Pietro Alemanno

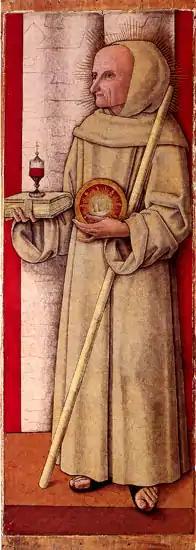
Pietro Alemanno, "St. James of the Marches", fresco

Pietro Alemanno ( 1430 – 1497 or 1498) was an Italian-Austrian painter of the Renaissance period.